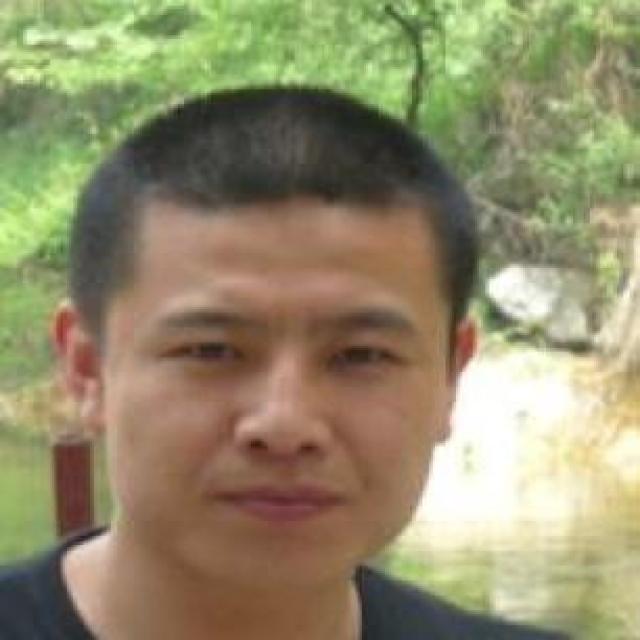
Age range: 21-44